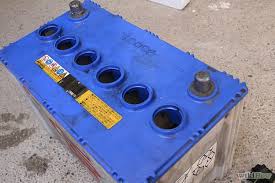
Waste category: battery